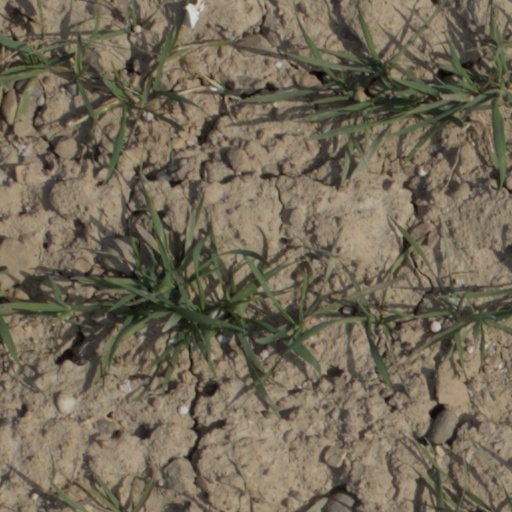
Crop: wheat